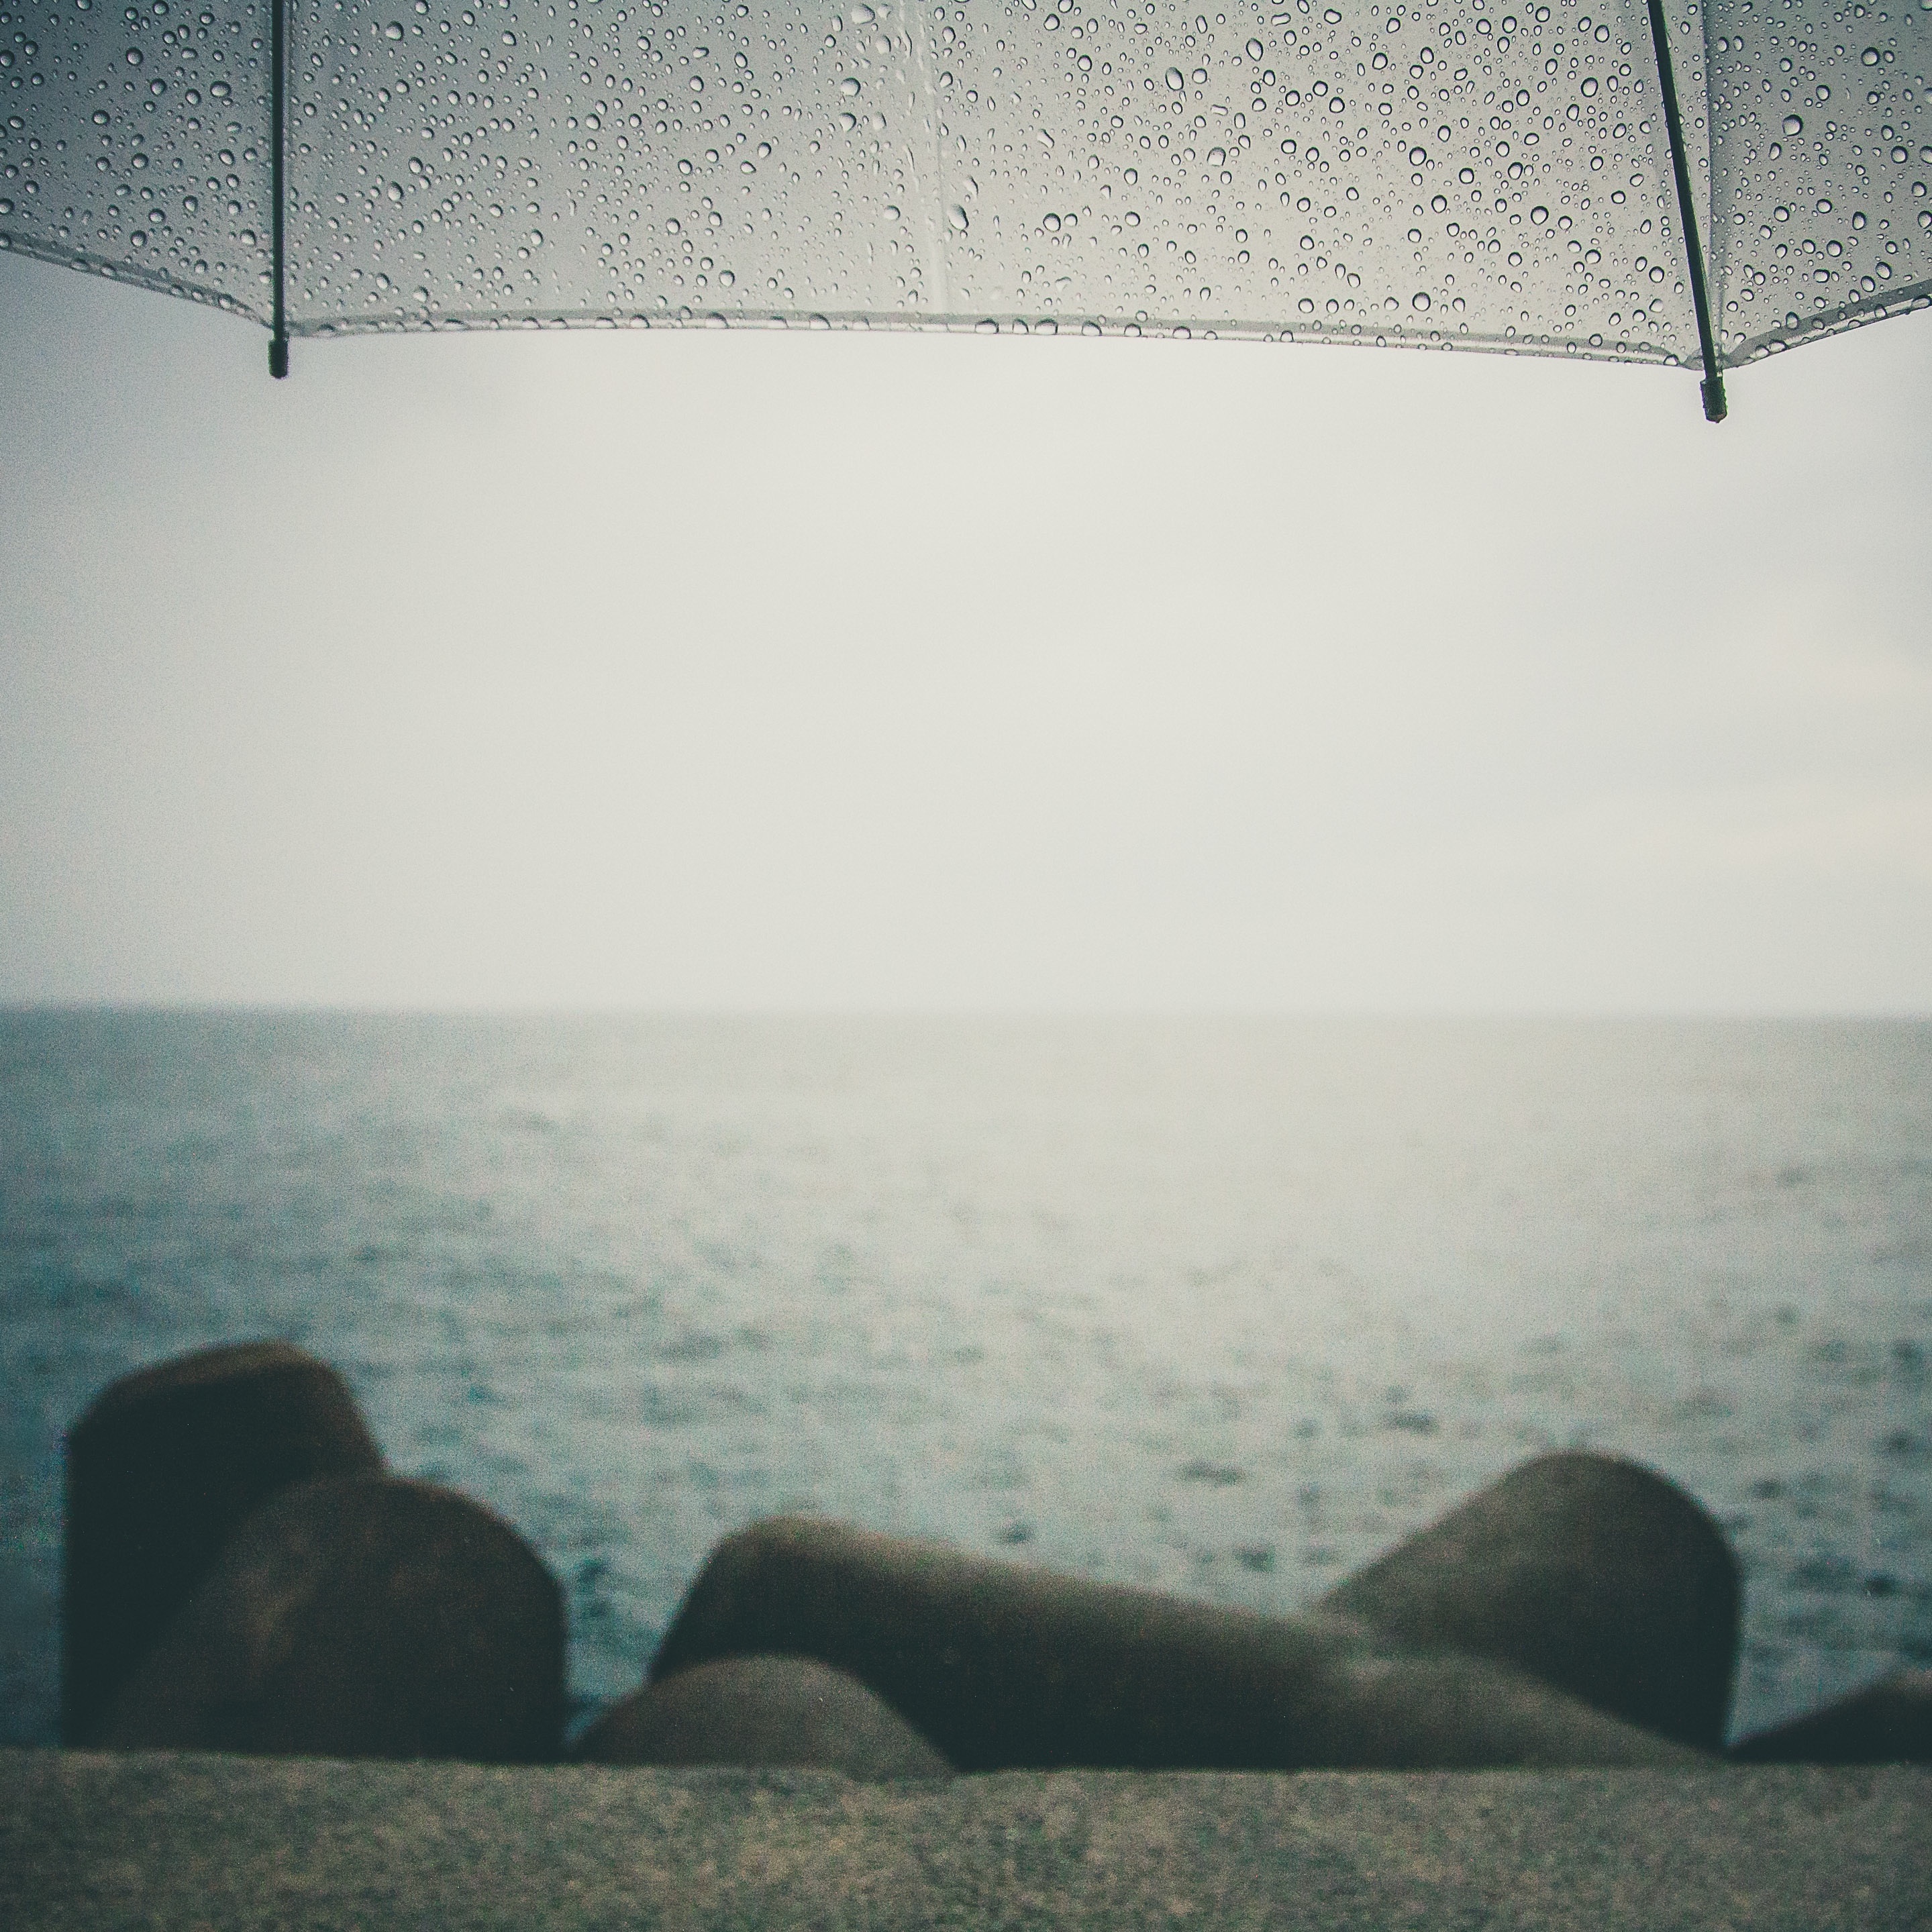
sea, coast, rock, ocean, horizon, light, cloud, sunlight, morning, rain, wave, wind, reflection, umbrella, atmospheric phenomenon